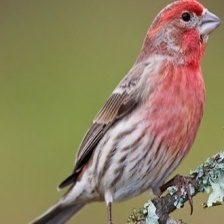
Species: HOUSE FINCH
Scientific name: HAEMORHOUS MEXICANUS
ImageNet parent category: house_finch